Werowocomoco

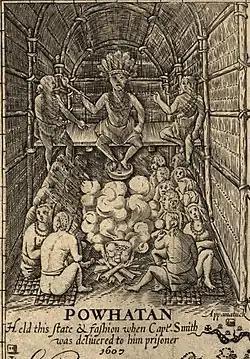
Powhatan in a longhouse at Werowocomoco (detail of John Smith map, 1612)

Werowocomoco was a village that served as the headquarters of Chief Powhatan, a Virginia Algonquian political and spiritual leader. The name "Werowocomoco" comes from the Powhatan "werowans" ("weroance"), meaning "leader" in English; and "komakah" (-comoco), "settlement".